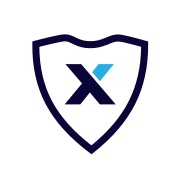
Extend Protection Plan
Extend Protection Plan
Brand: Extend
Category: Services > Professional Services > Finance & Insurance